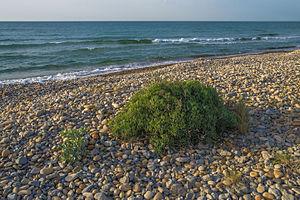
Criste marine (Crithmum maritimum) sur la plage devant la mer Méditerranée. Habitat présenté: zone de galets du littoral. La plante plus petite sur la gauche est un panicaut maritime (Eryngium maritimum). Vic-la-Gardiole, Hérault, France.
La Criste marine, Crithme, Fenouil marin ou Perce-pierre est une plante vivace appartenant à la famille des Apiacées.